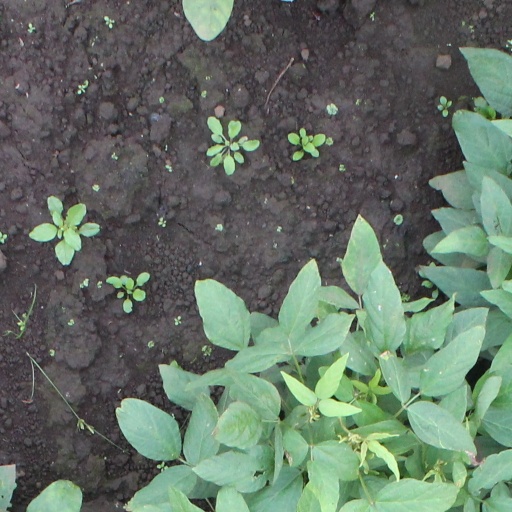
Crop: soybean